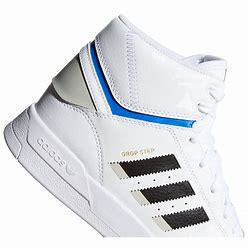
Brand: adidas
Model: originals Adidas Originals Drop Step